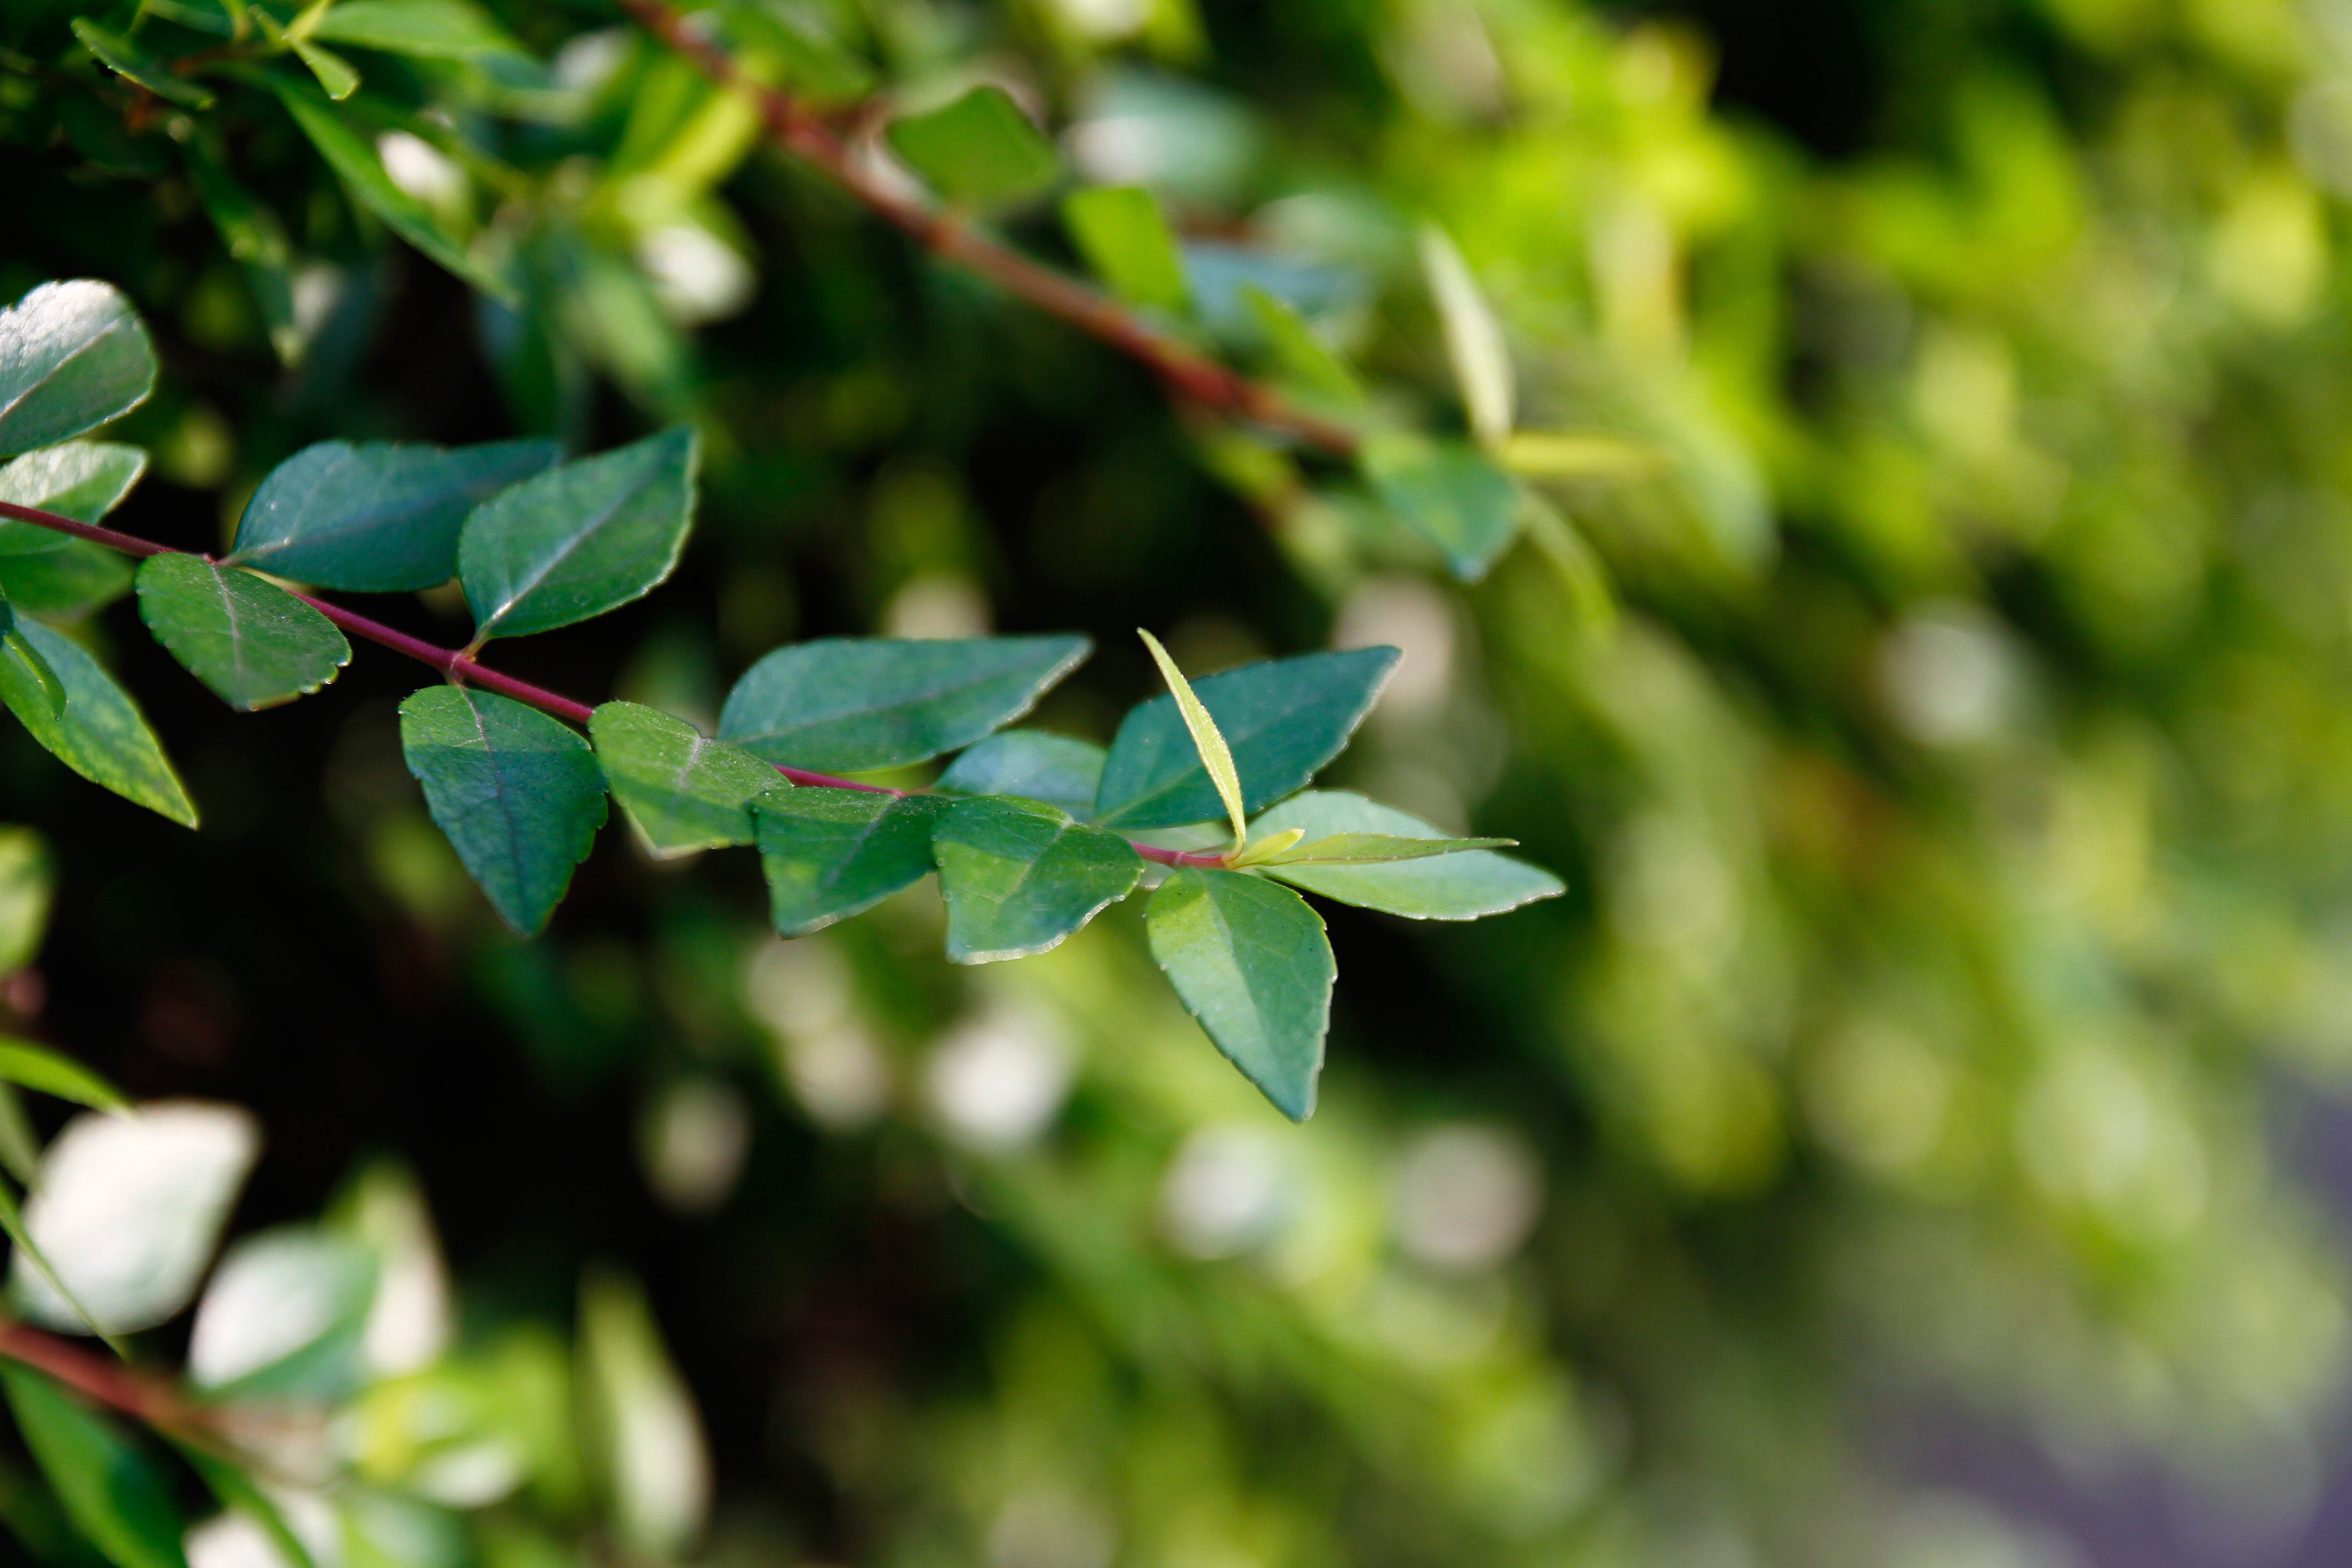
tree, nature, grass, branch, blossom, plant, sunlight, leaf, flower, green, autumn, desktop, botany, flora, background, shrub, macro photography, green leaf, jasmine, flowering plant, woody plant, land plant